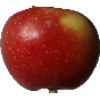
Label: braeburn_apple